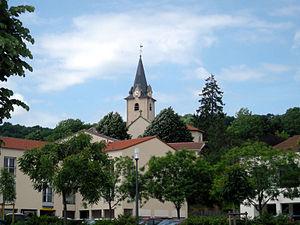
Église de Ludres (Meurthe-et-Moselle)
Ludres est une commune française située dans le département de Meurthe-et-Moselle en région Grand Est, à 7 kilomètres au sud de Nancy.